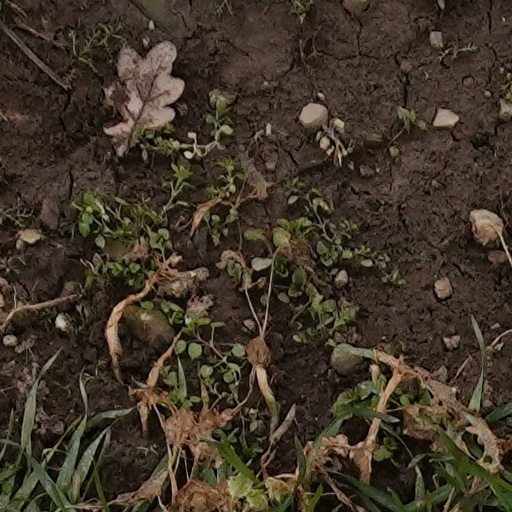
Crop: wheat